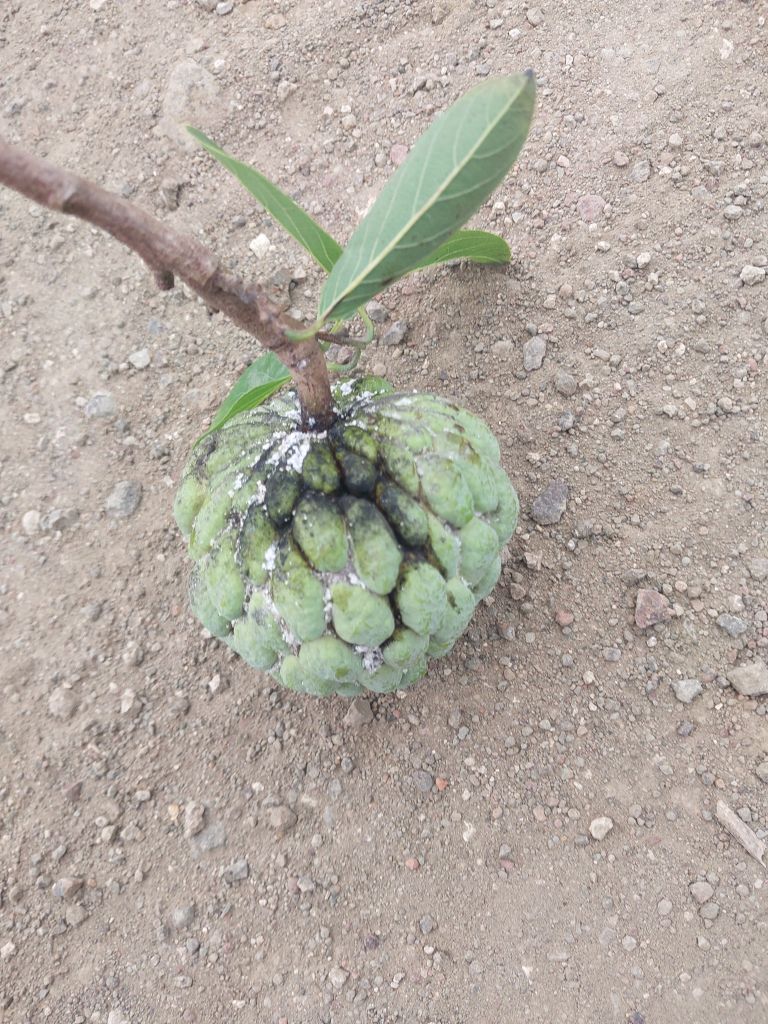
Disease label: Athracnose